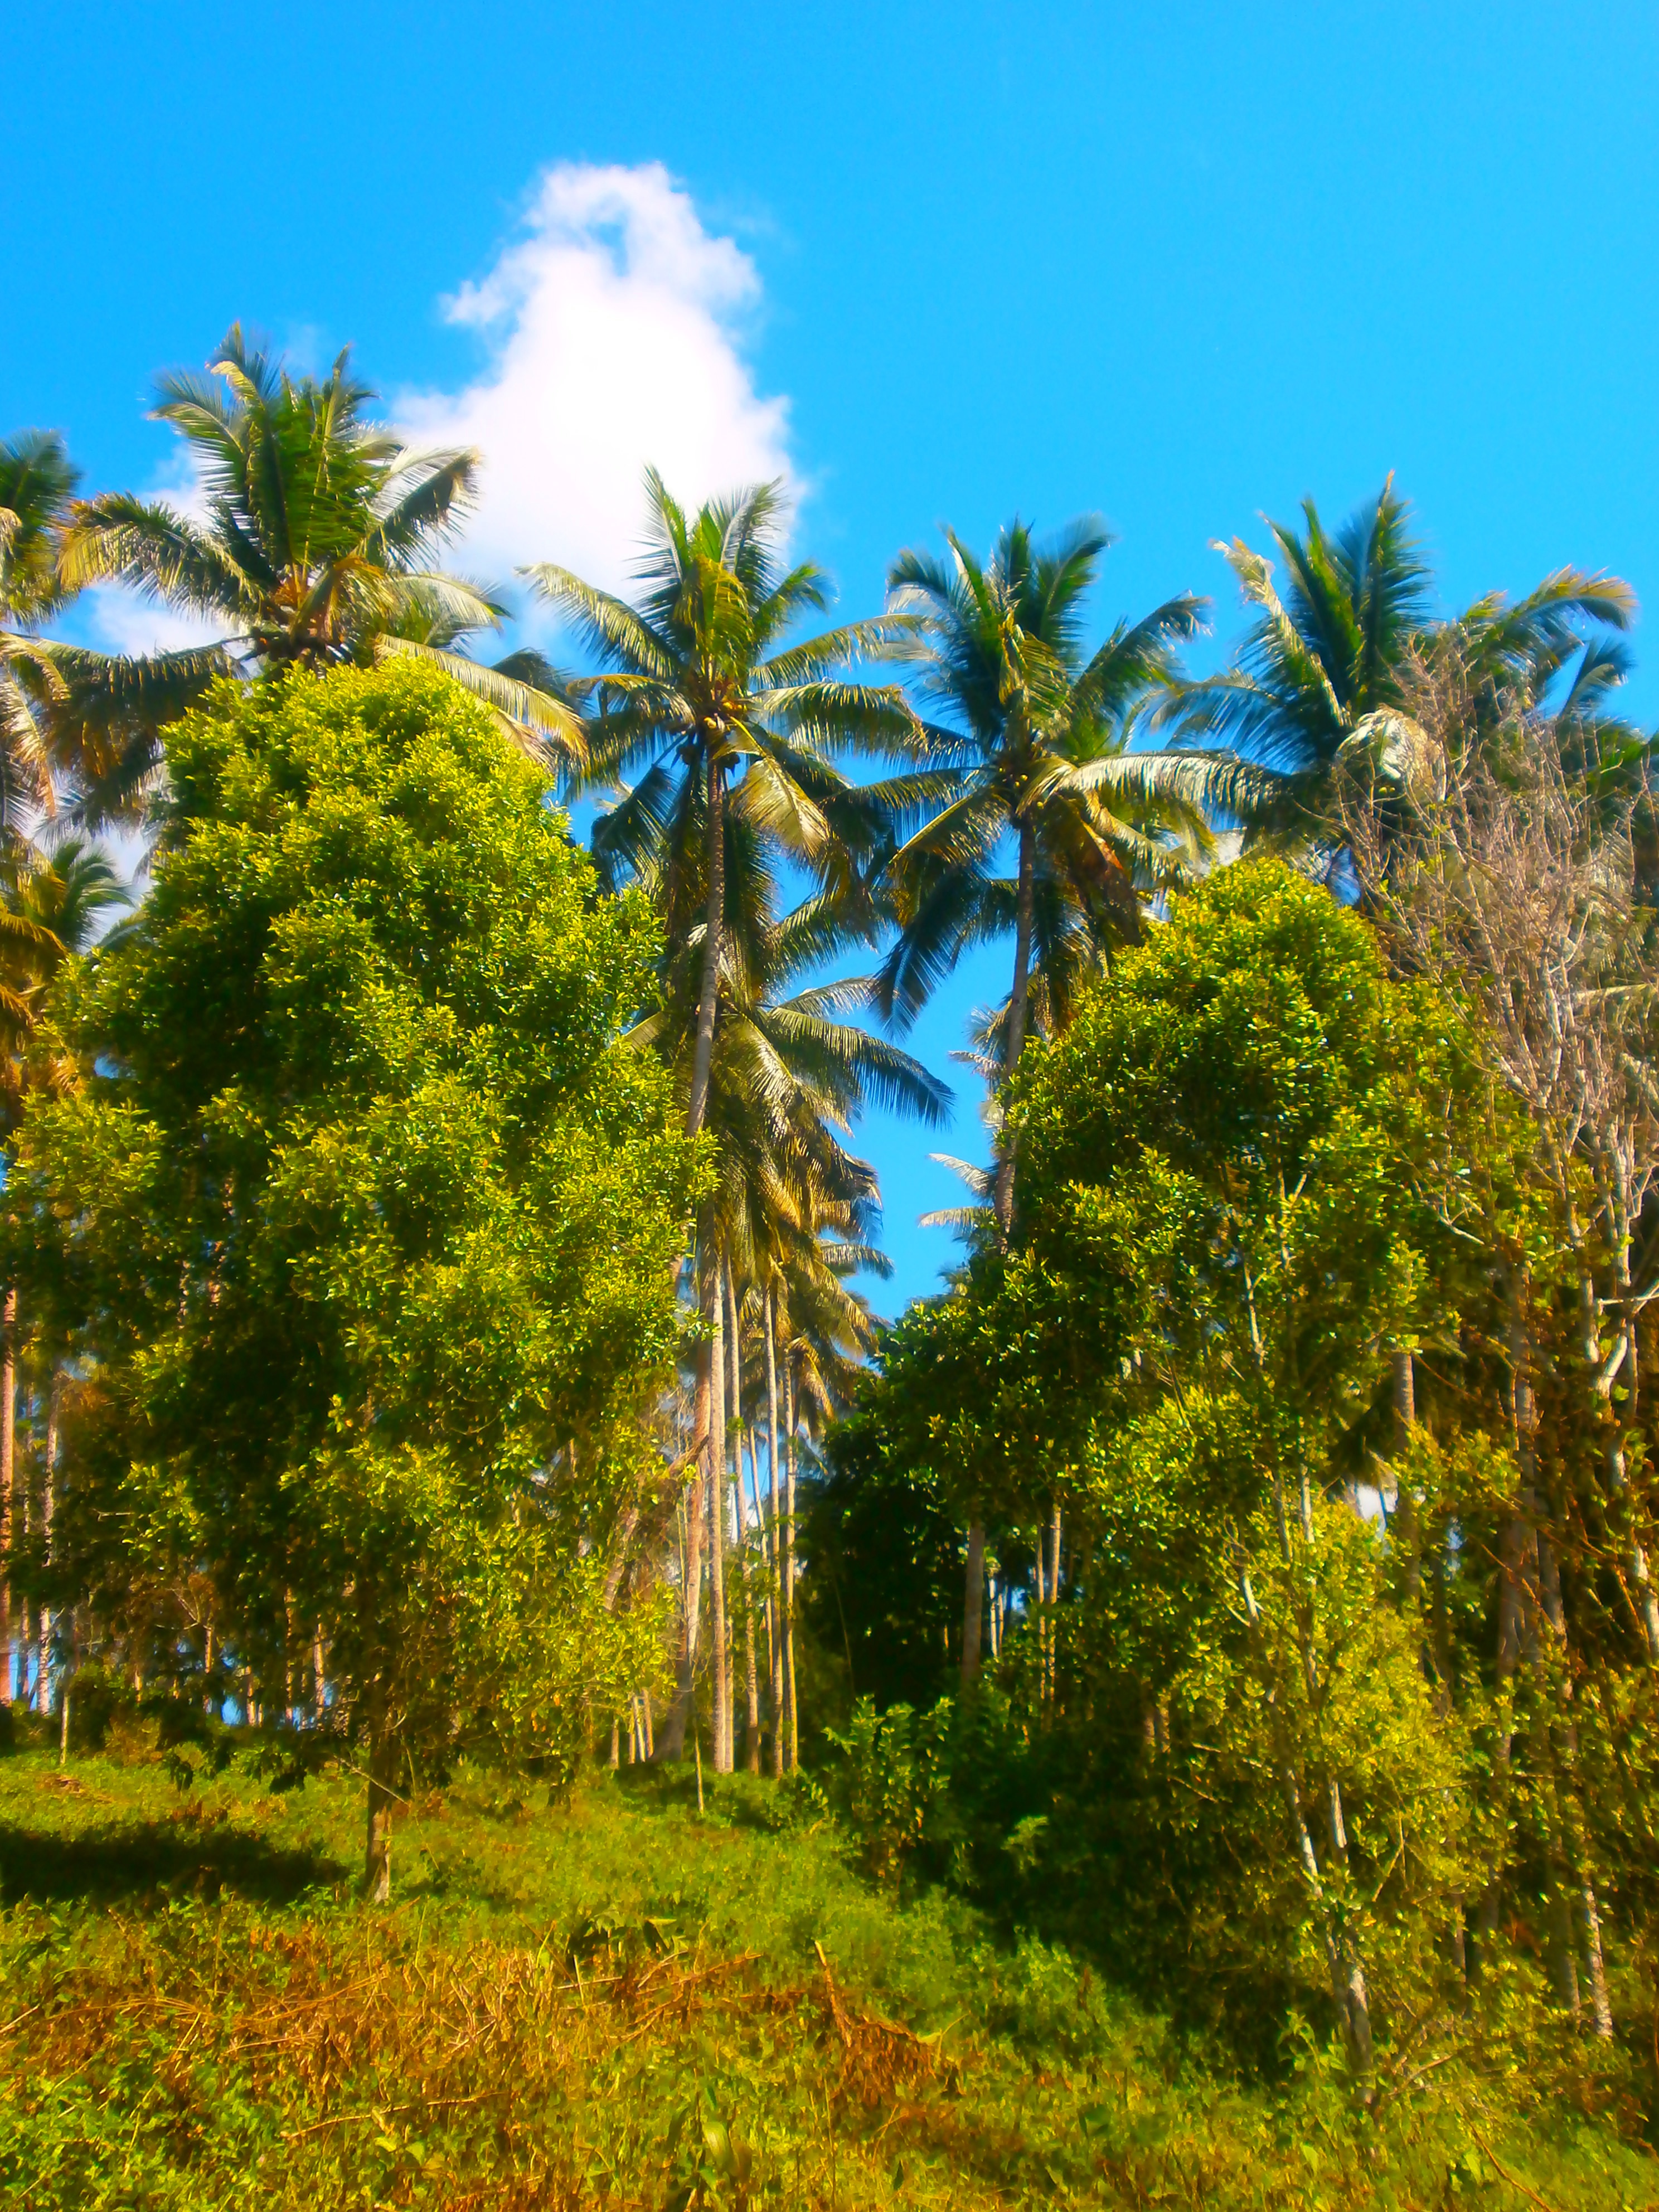
tree, plant, leaf, flower, jungle, botany, flora, savanna, vegetation, rainforest, plantation, habitat, tropics, ecosystem, flowering plant, biome, natural environment, woody plant, land plant, arecales, palm family